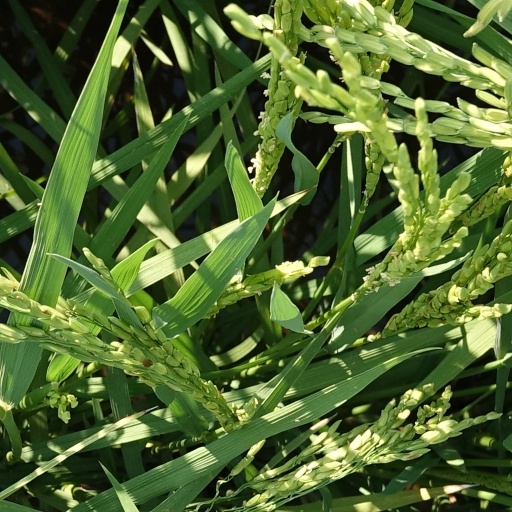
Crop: rice